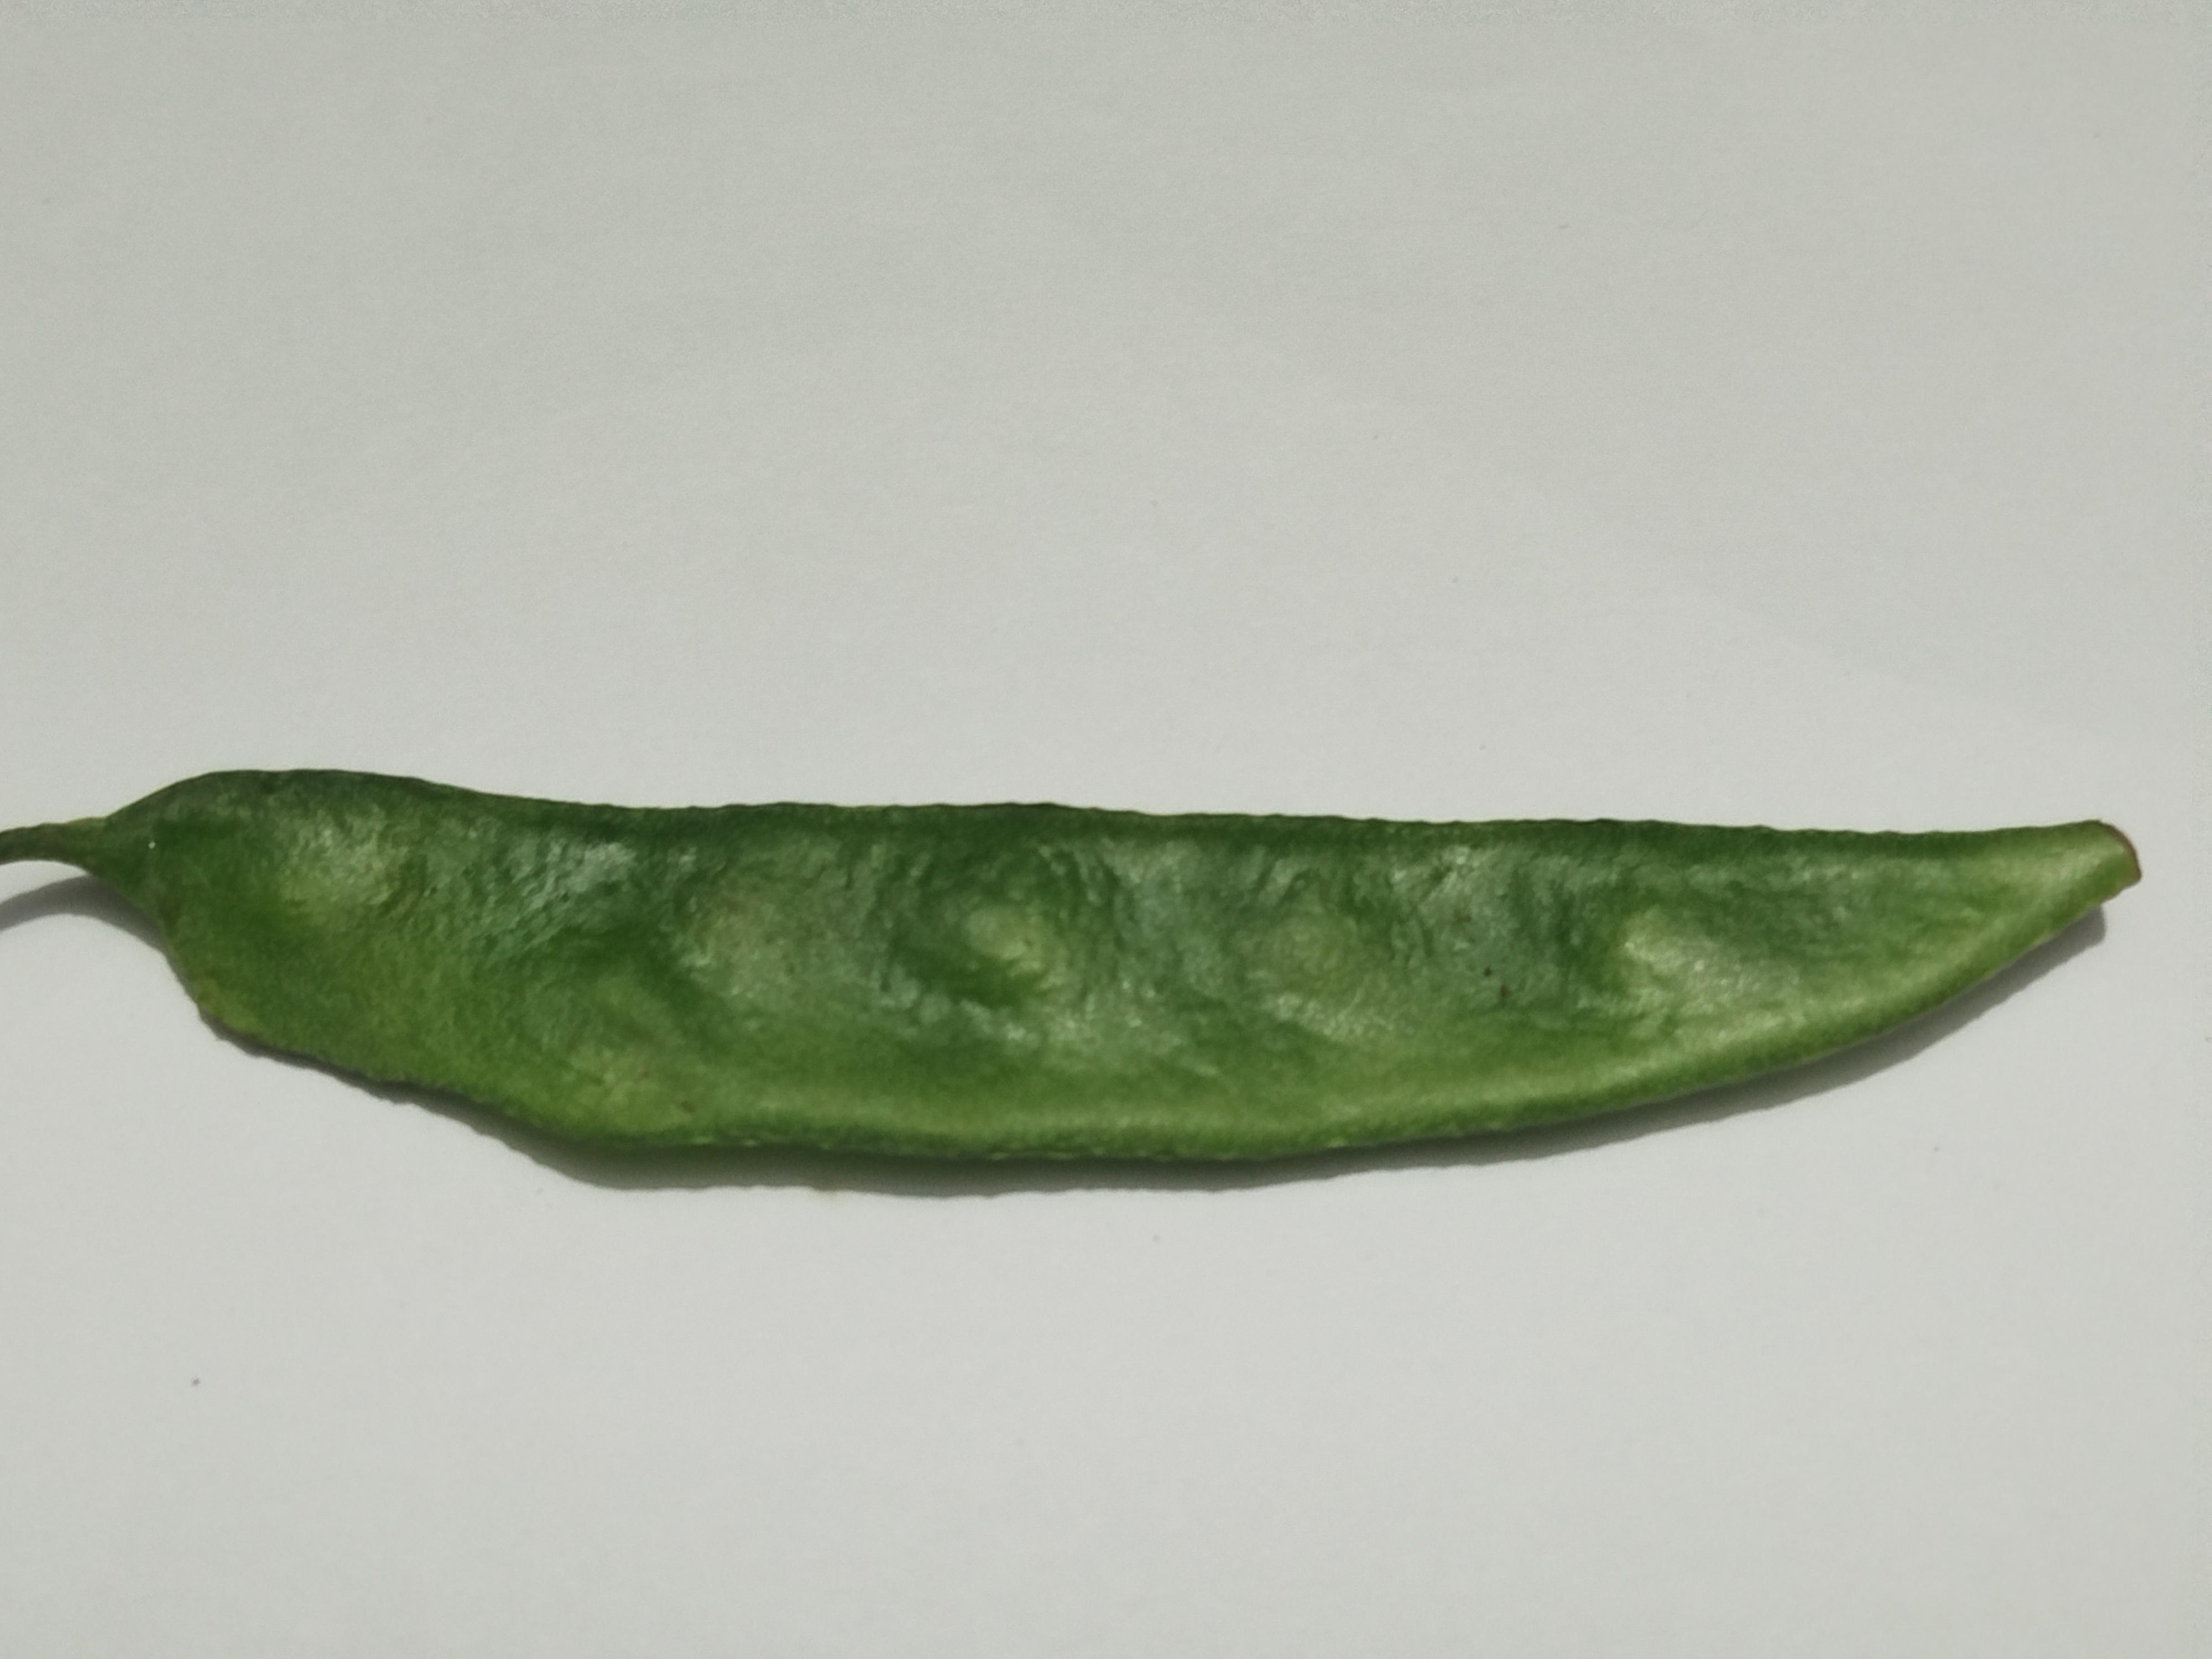
Label: Bean